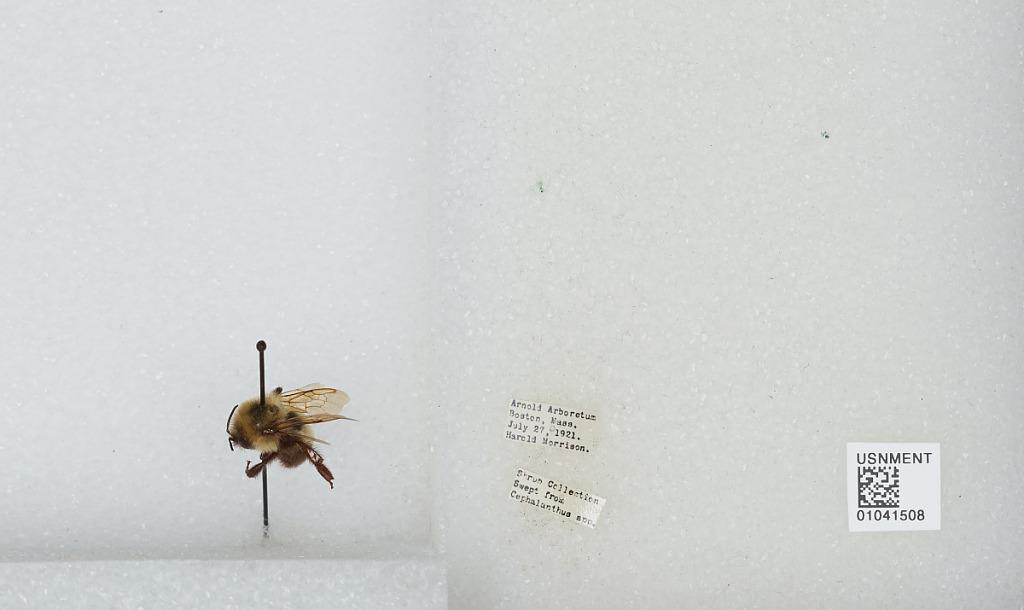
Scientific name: Bombus sp.
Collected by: H. Morrison
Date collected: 1921-7-21
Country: United States
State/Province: Massachusetts
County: Suffolk
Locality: Arnold Arboretum, Boston
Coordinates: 42.2978, -71.1228